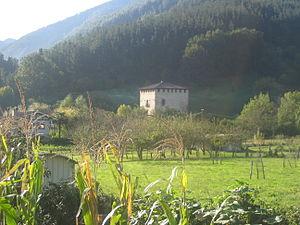
Gordexola en basque ou Gordejuela en espagnol est une commune de Biscaye dans la communauté autonome du Pays basque en Espagne.
Enkarterri en basque, ou Las Encartaciones en espagnol, est une comarque et une sous-région historique de la Biscaye, une province du nord de l'Espagne. Elle s'étend du fleuve Nervion à l'estuaire de Bilbao à l'ouest, en s'étirant entre les montagnes frontalières cantabriques et de Castille et Léon. La population actuelle de la comarque Enkarterri est de 30 966 habitants, et le principal centre urbain est la municipalité de Balmaseda.